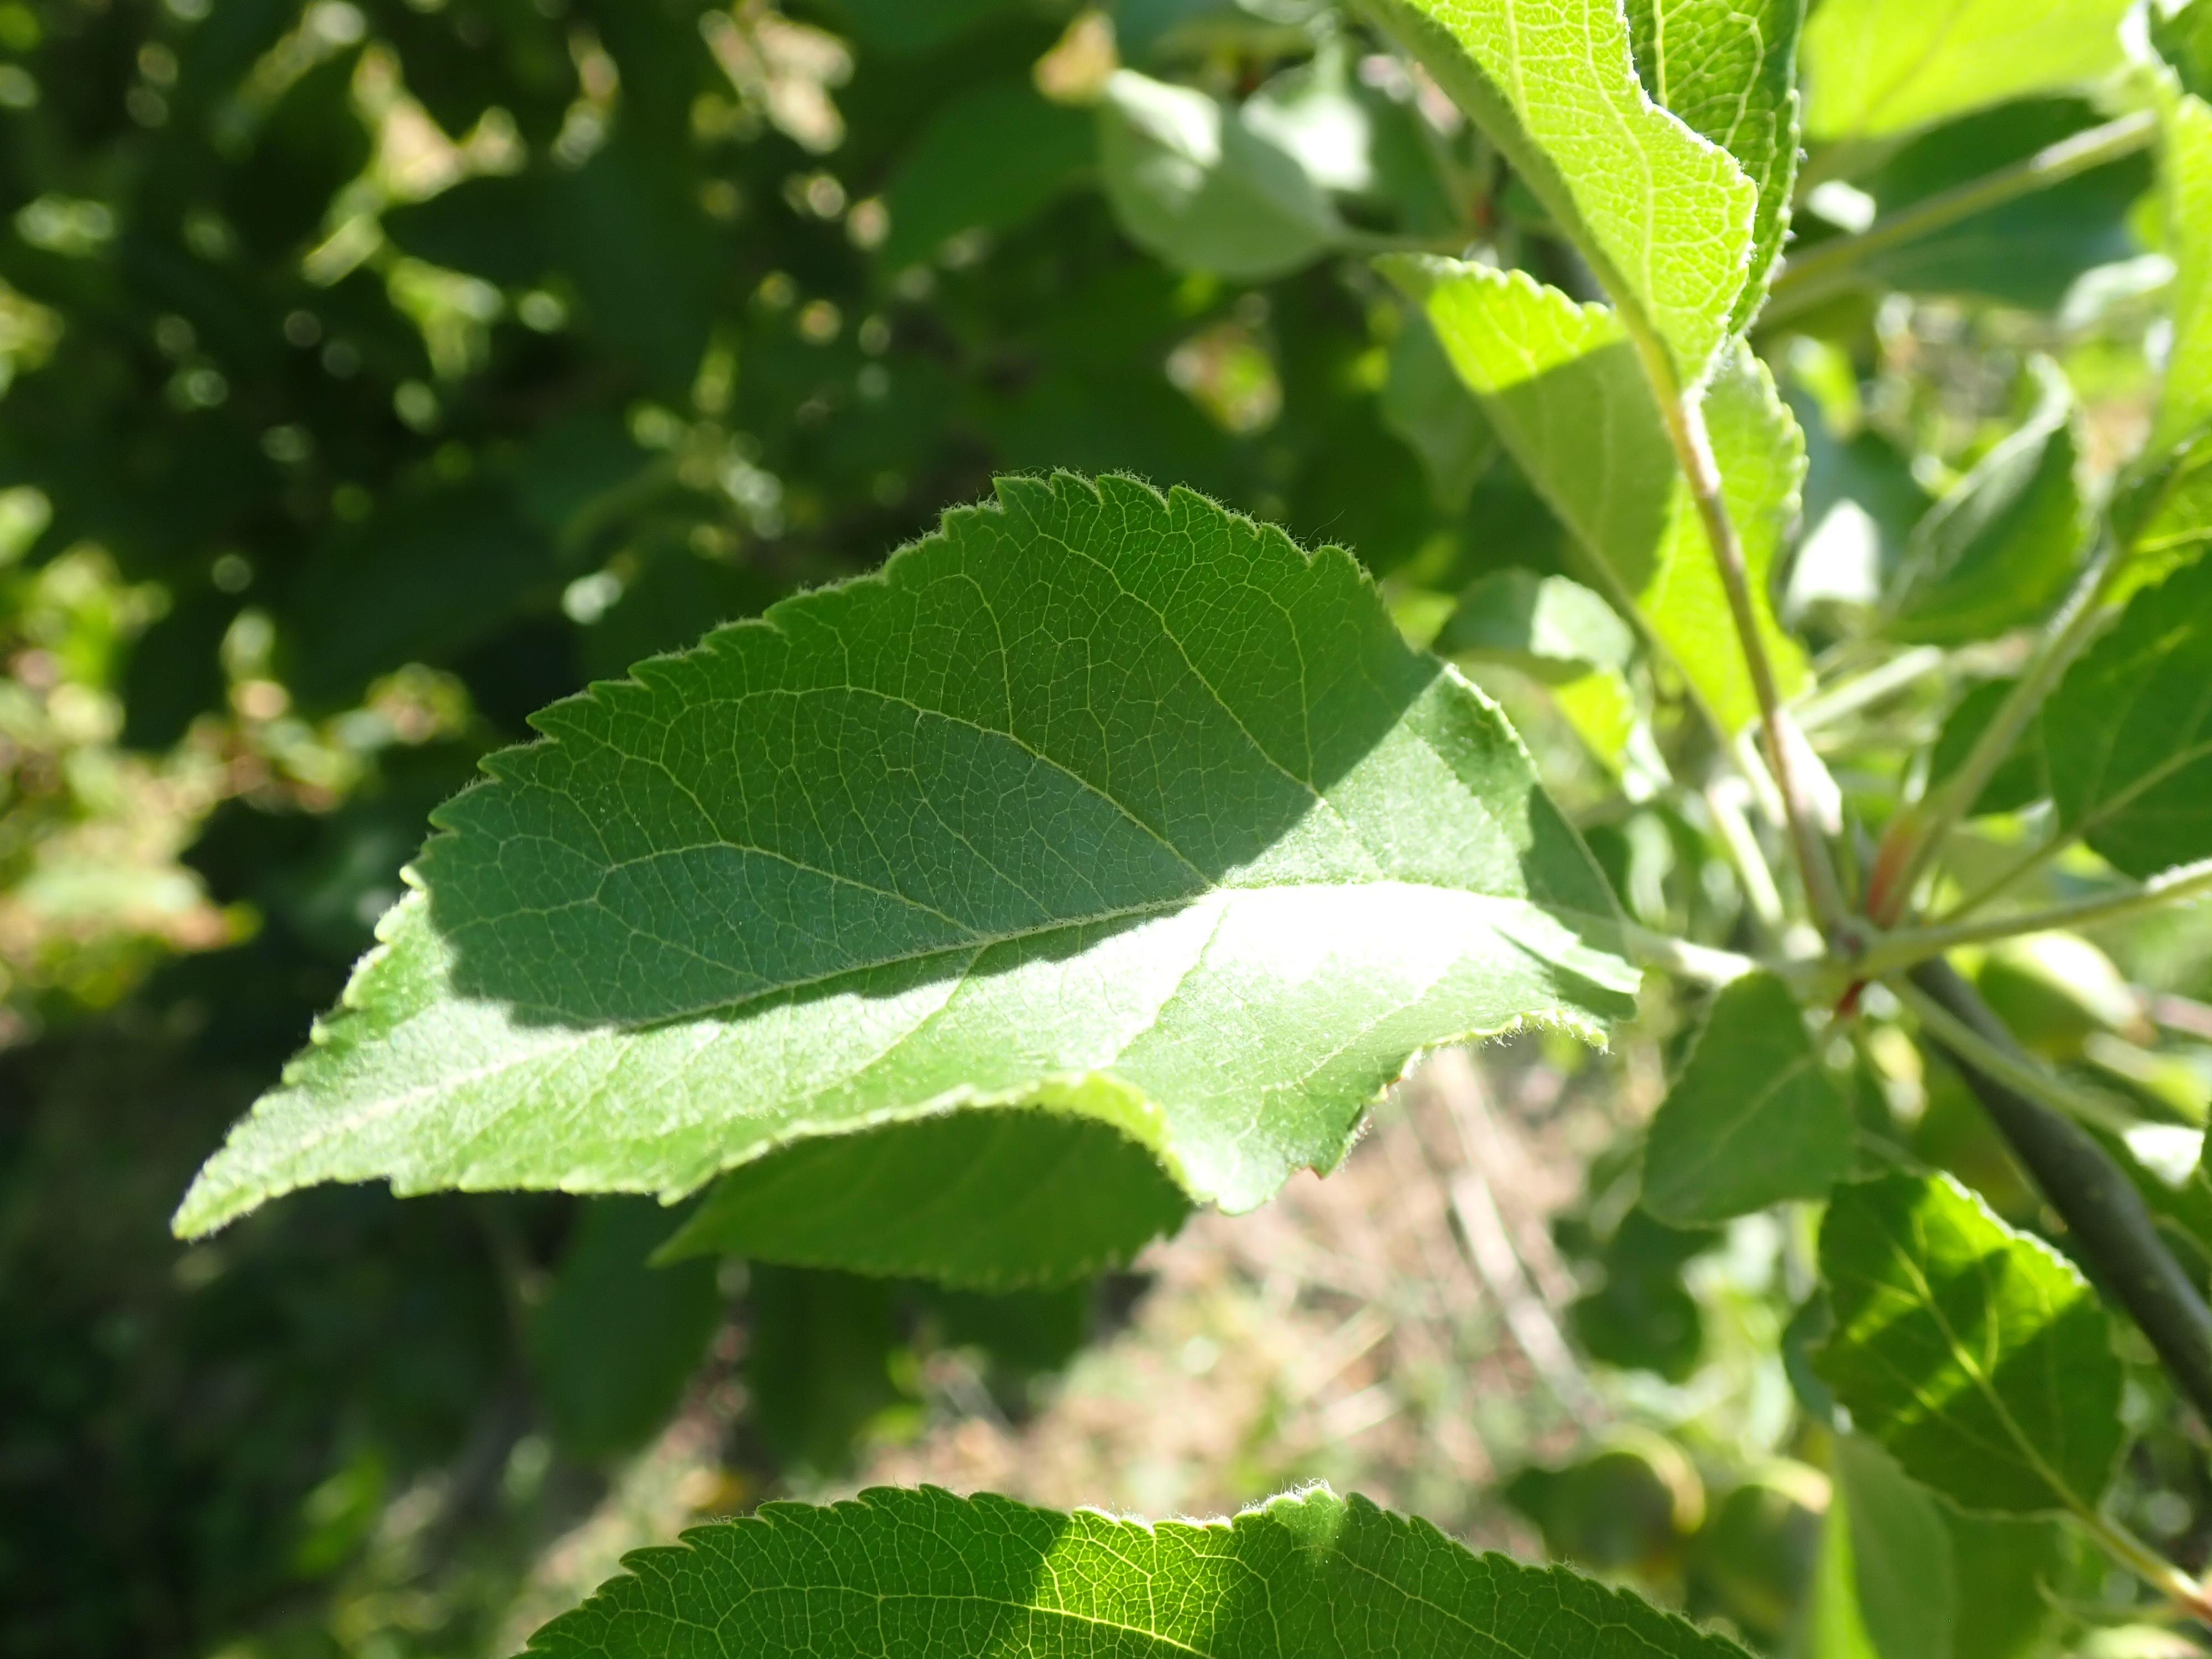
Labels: healthy